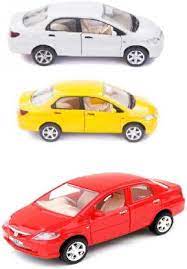
Vehicle type: Cars